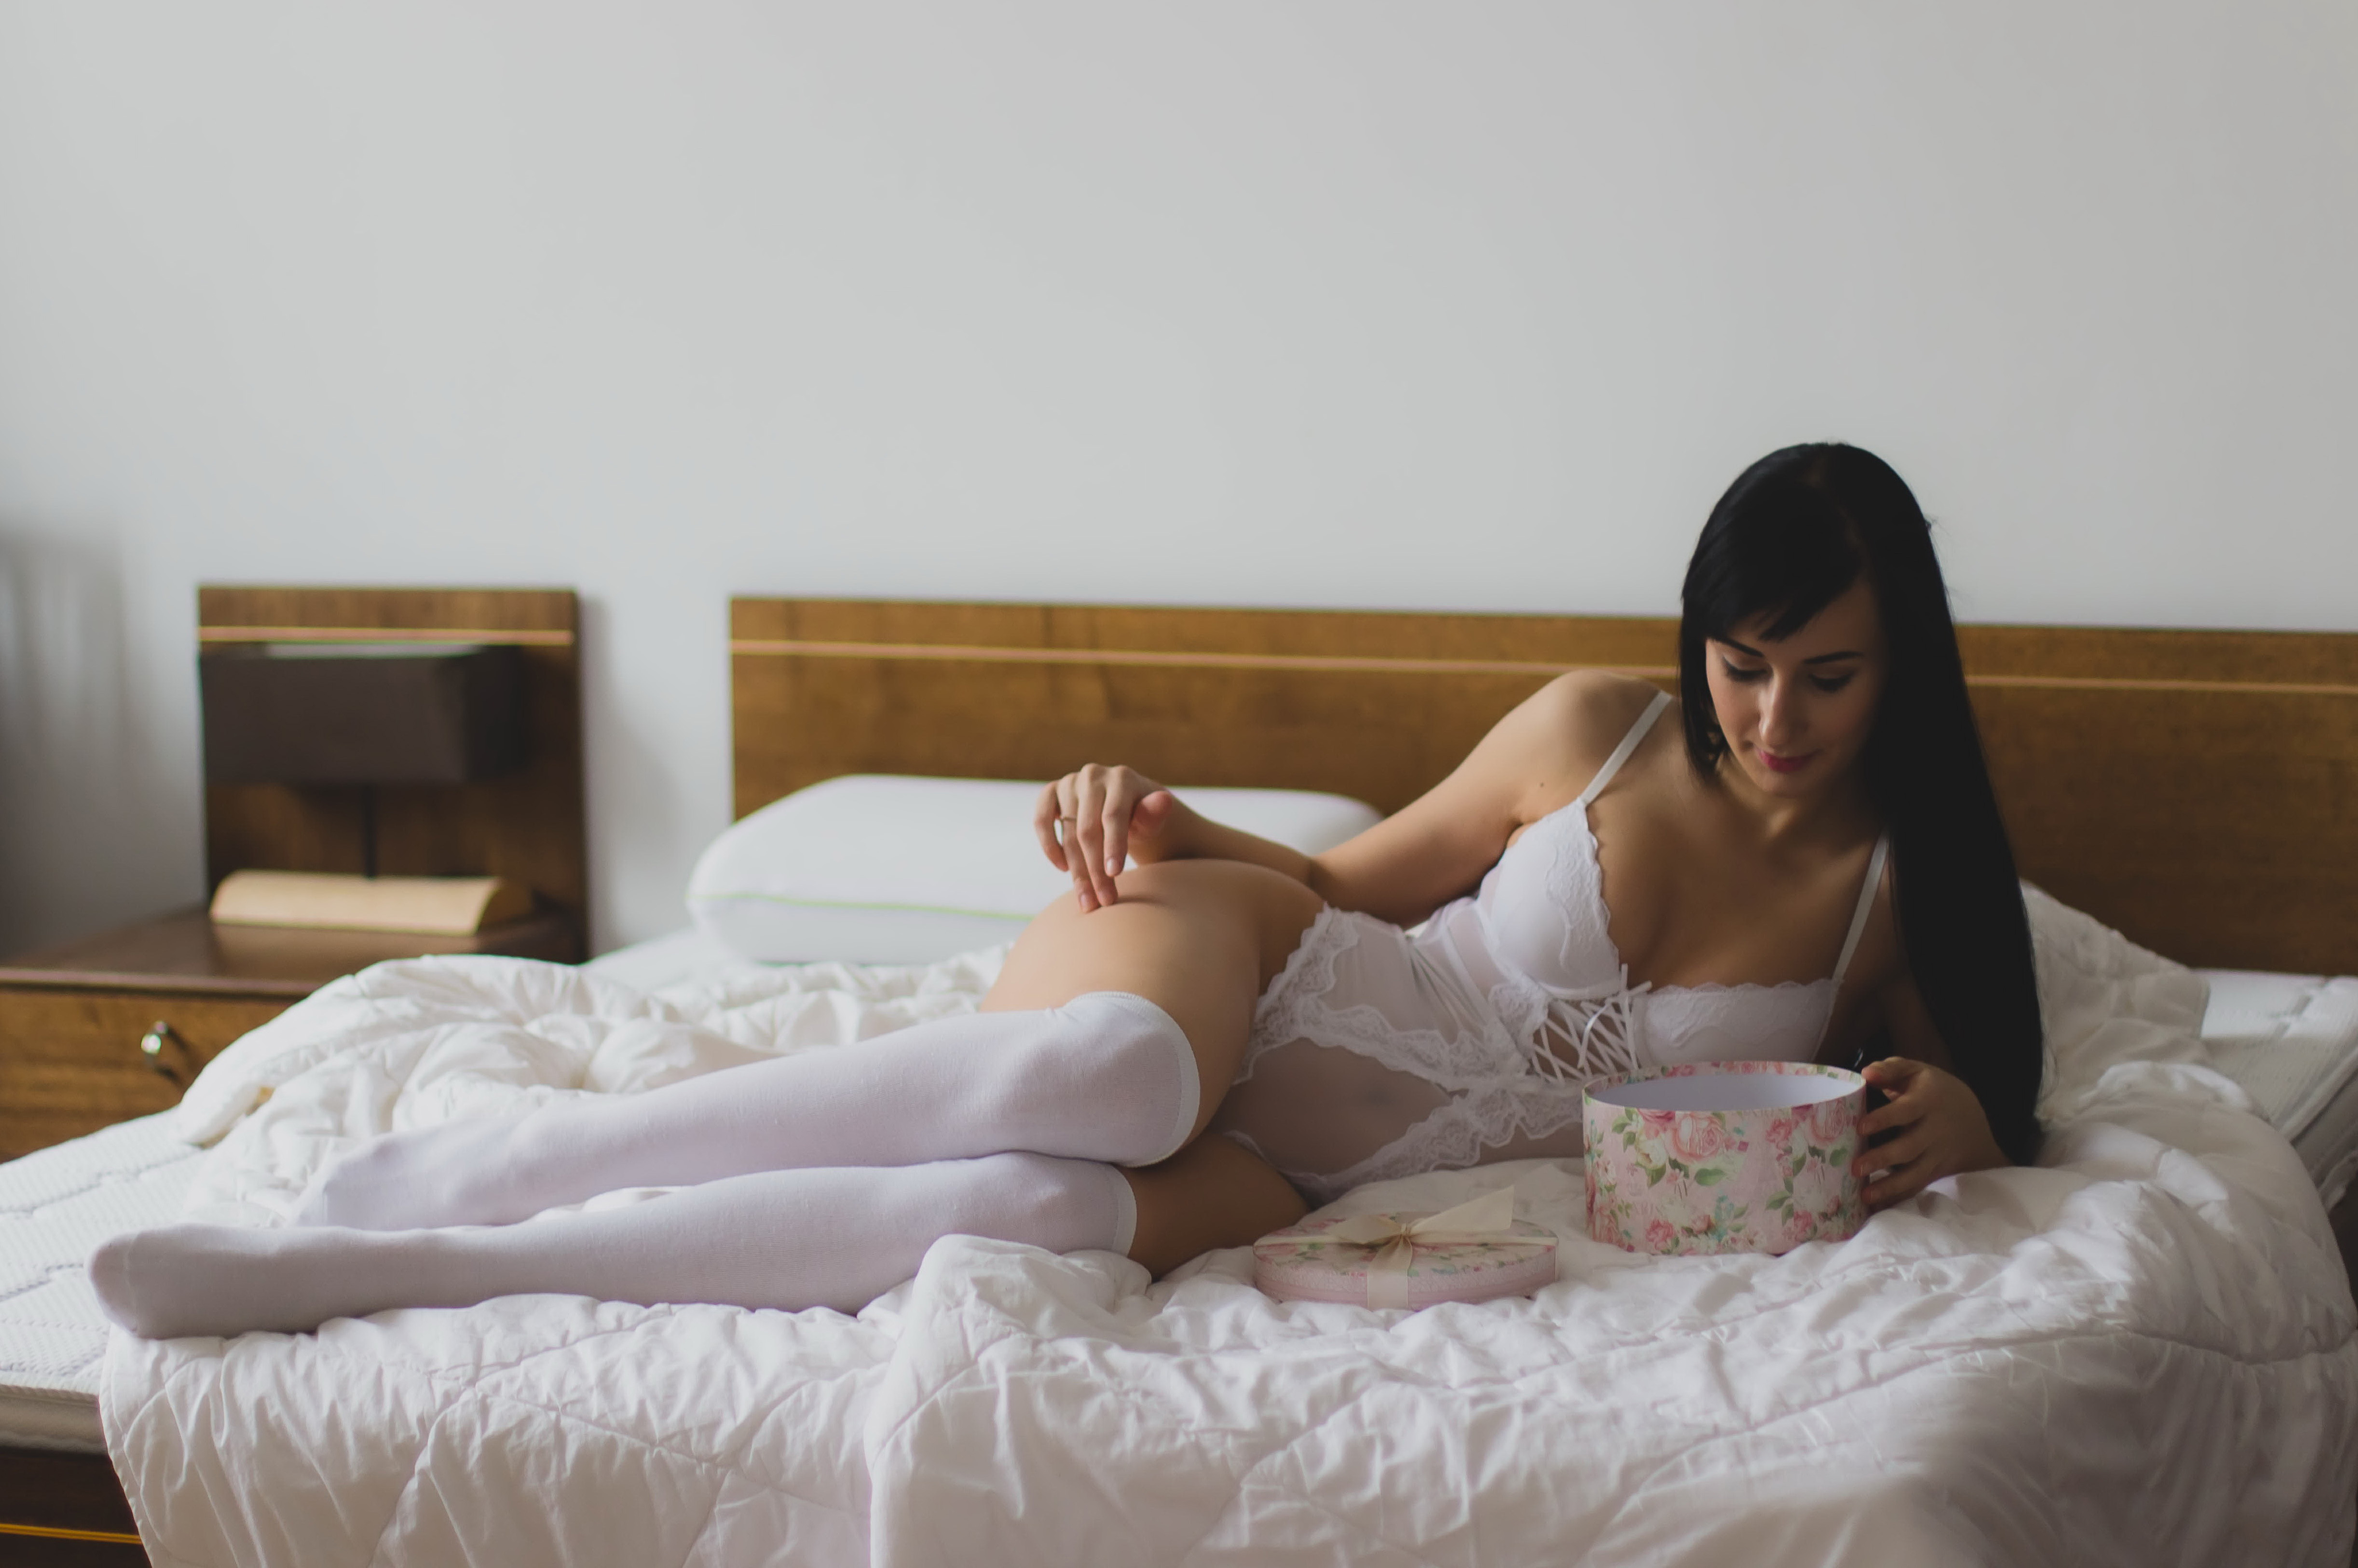
person, girl, woman, white, leg, model, fashion, furniture, room, leisure, pillow, bedroom, human body, lingerie, indoors, relaxation, bed, sexy, wear, adult